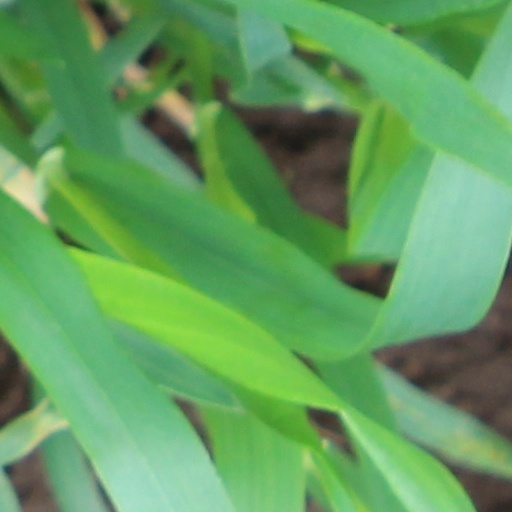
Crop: wheat